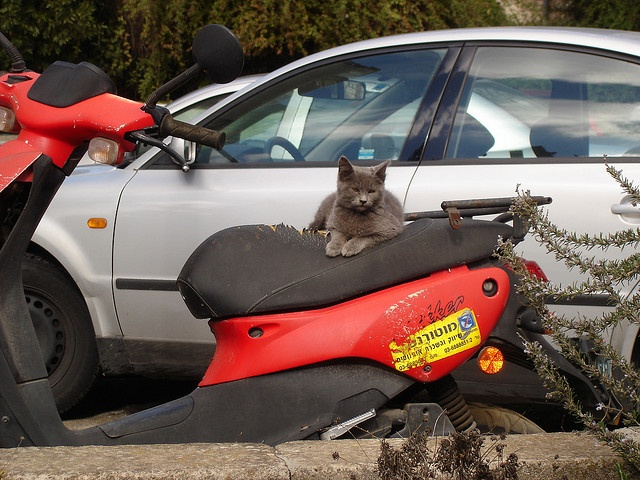
A cat relaxing on top of a motor scooter.
A cat riding a red motorcycle parked next to a  silver car.
A cat sitting on the seat of a scooter.
A cat resting on a motorbike which is next to a car.
cat sitting on top of a red and black motorcycle outdoors